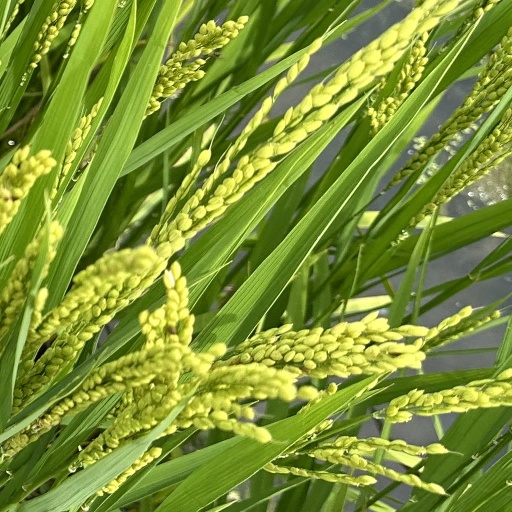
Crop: rice